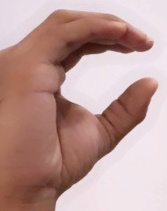
ASL sign: C